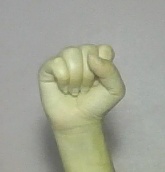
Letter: saad